In Front of Yorktown

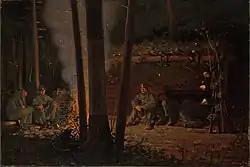
"In Front of Yorktown", 1862–1863 by Winslow Homer

In Front of Yorktown is an oil painting completed in 1863 by the American artist Winslow Homer. It depicts men from McClellan's Army of the Potomac, before the Siege of Yorktown during the American Civil War. The painting is in the collection of the Yale University Art Gallery.